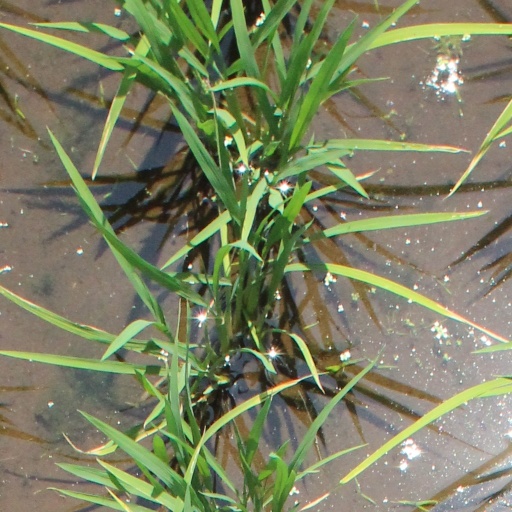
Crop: rice